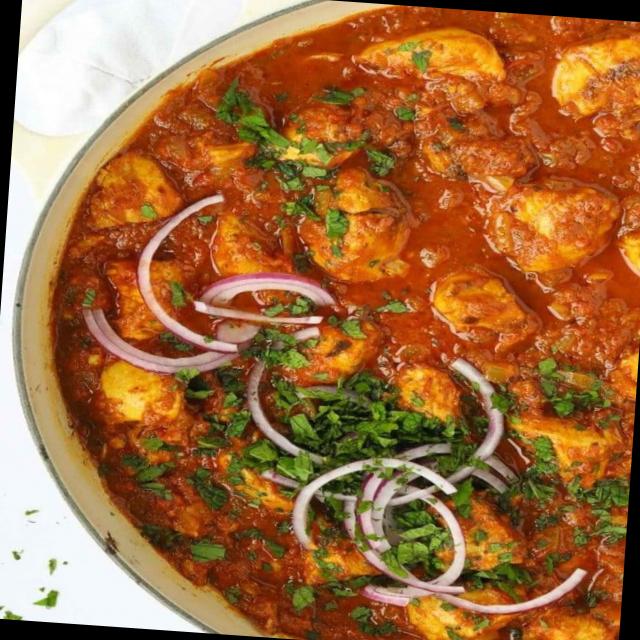
Dish: chicken_curry